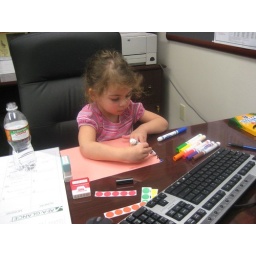
Sophia at Jeremy's desk in his office